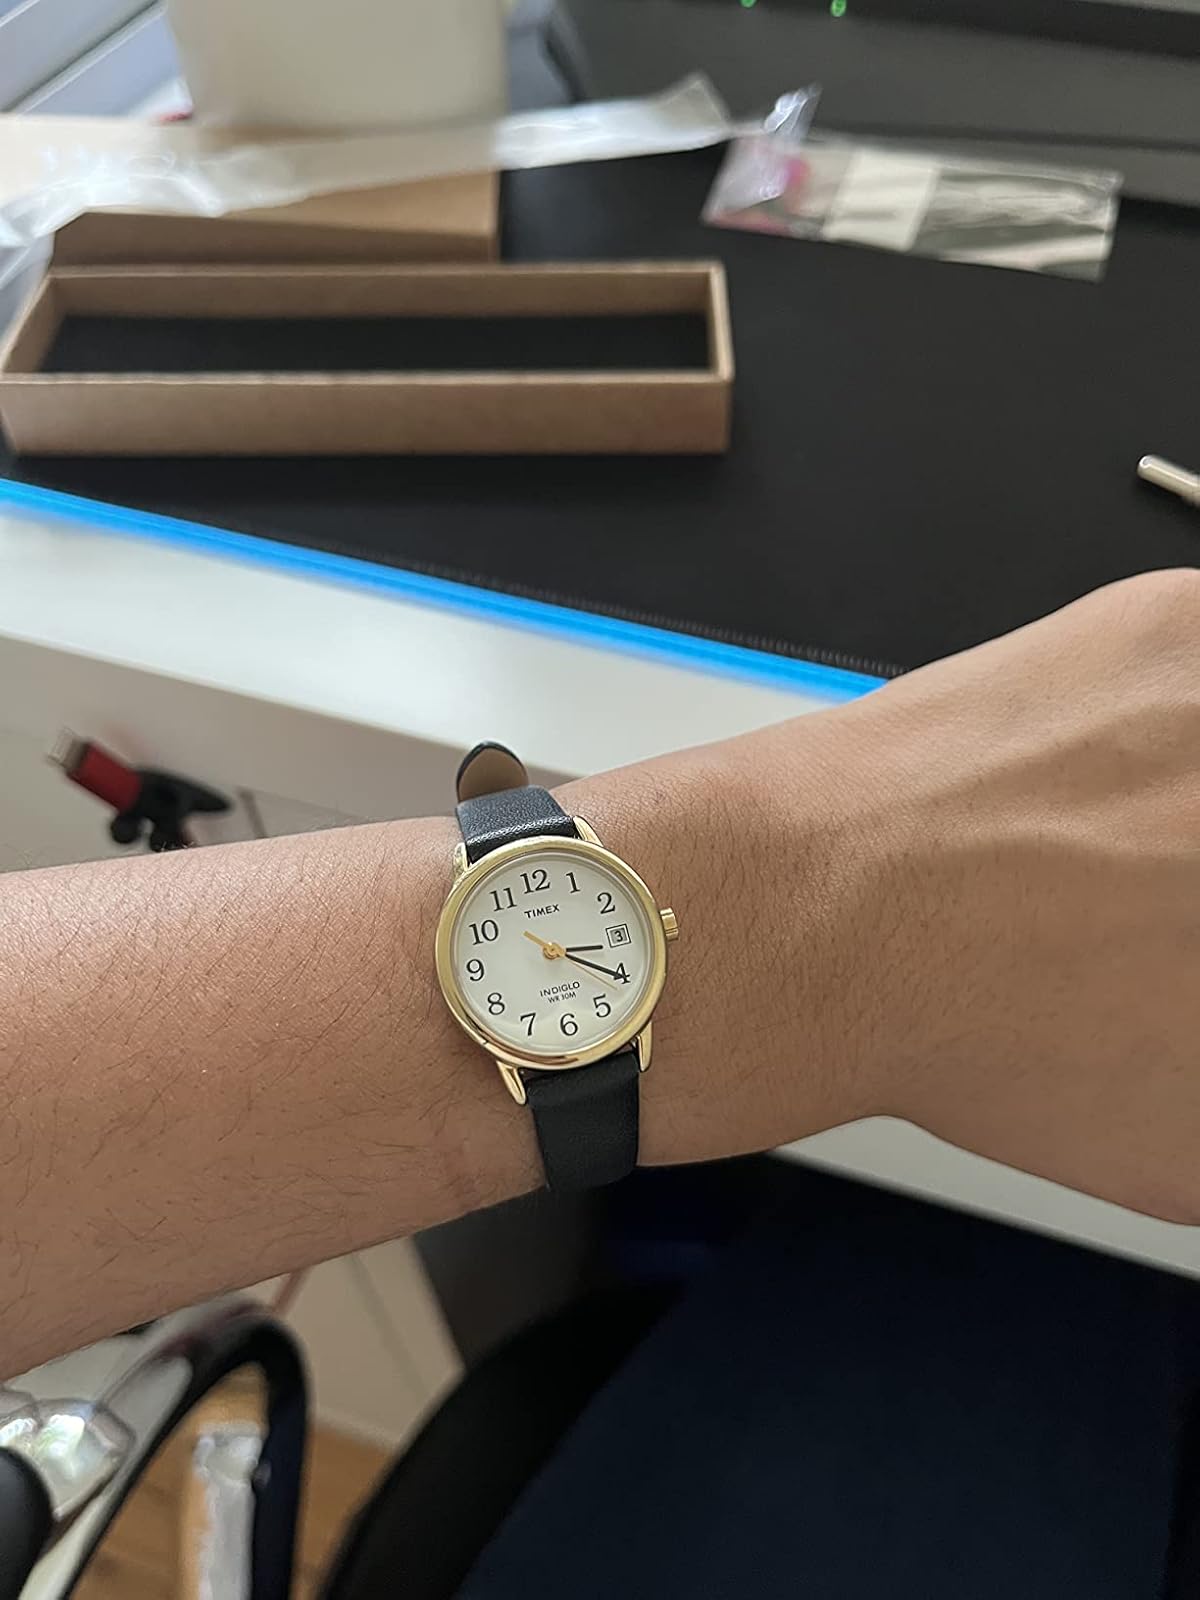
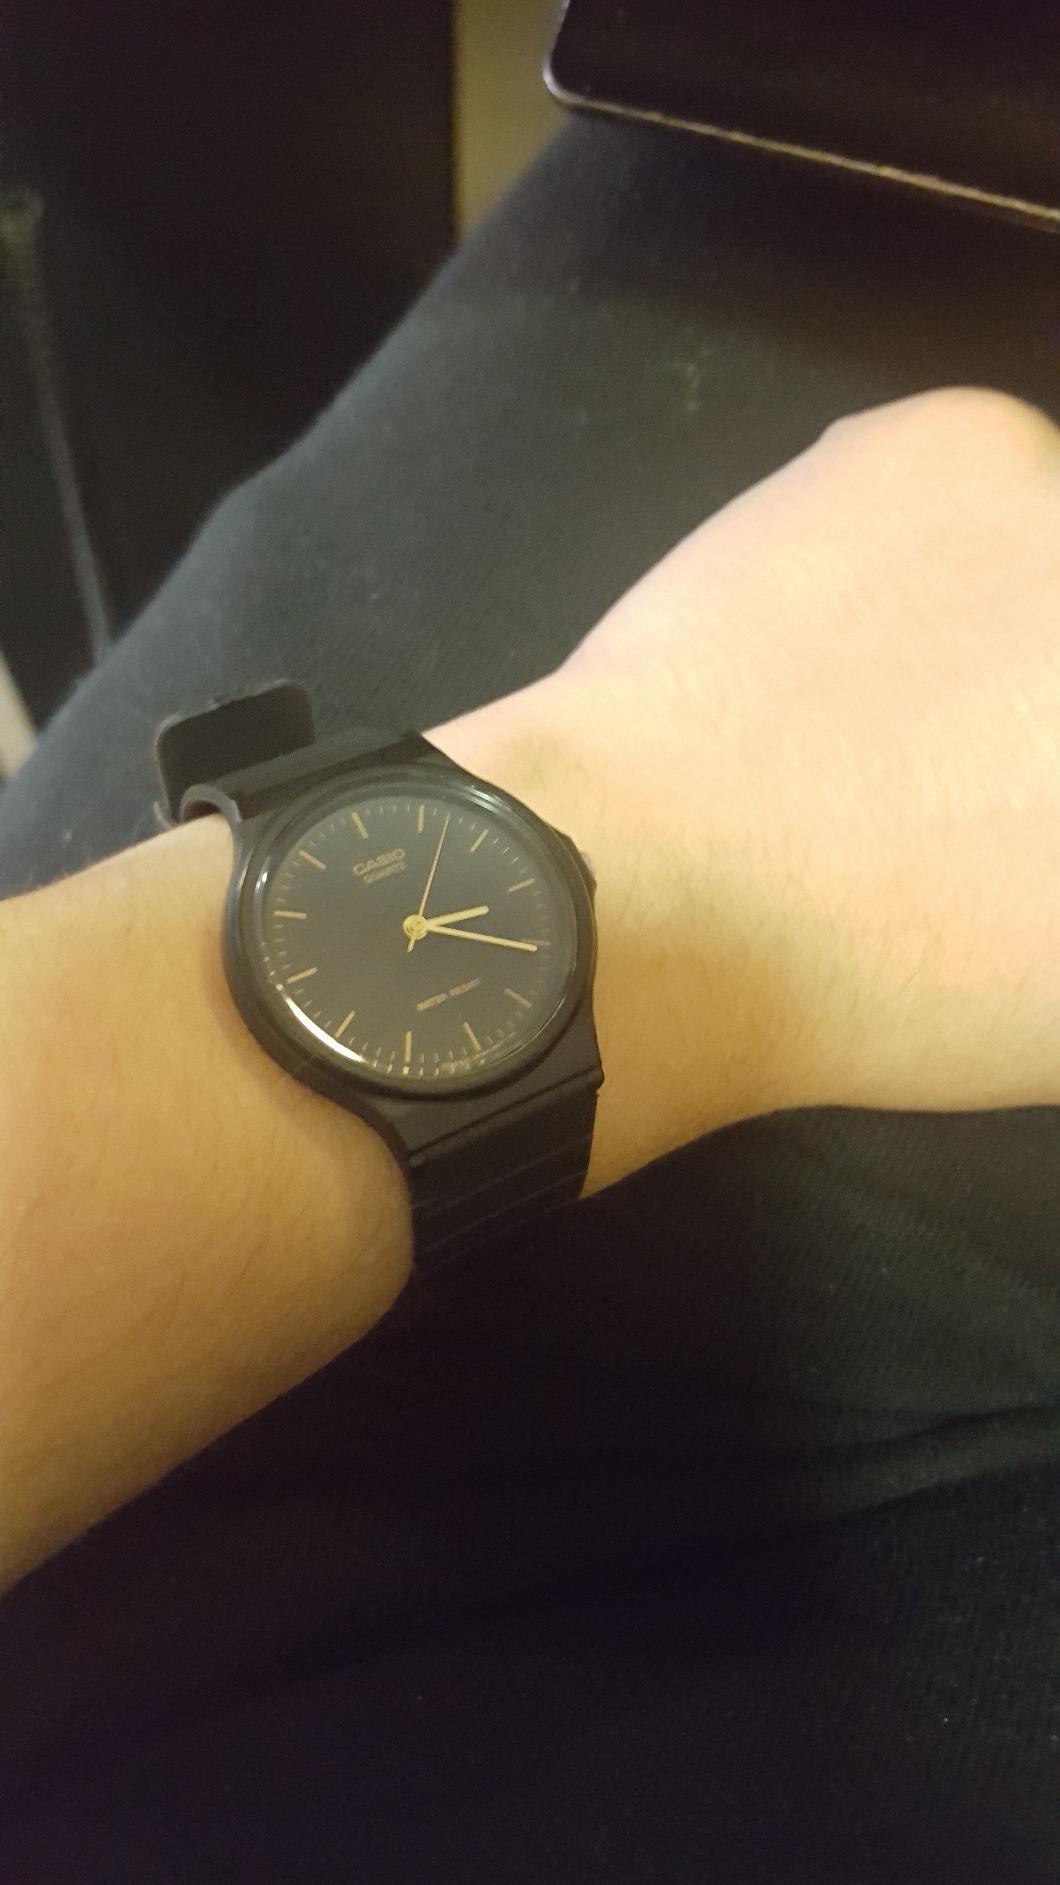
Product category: accessories_watch
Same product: no